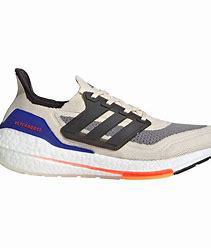
Brand: Adidas
Model: Ultraboost 21 Lauf